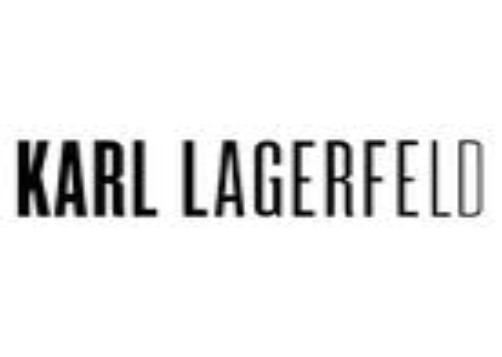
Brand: Karl Lagerfeld
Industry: Clothes